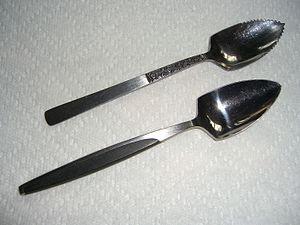
Une cuillère à pamplemousse est une petite cuillère dont la pointe ou les côtés sont dentés, ce qui, avec une forme oblongue, facilite la séparation de la pulpe du zeste des agrumes. De plus, le manche peut avoir été choisi pour donner une bonne prise au moment de retirer la pulpe du fruit, comme dans le cas de manches en bambou.
Cet article recense des types et dénominations de cuillères.